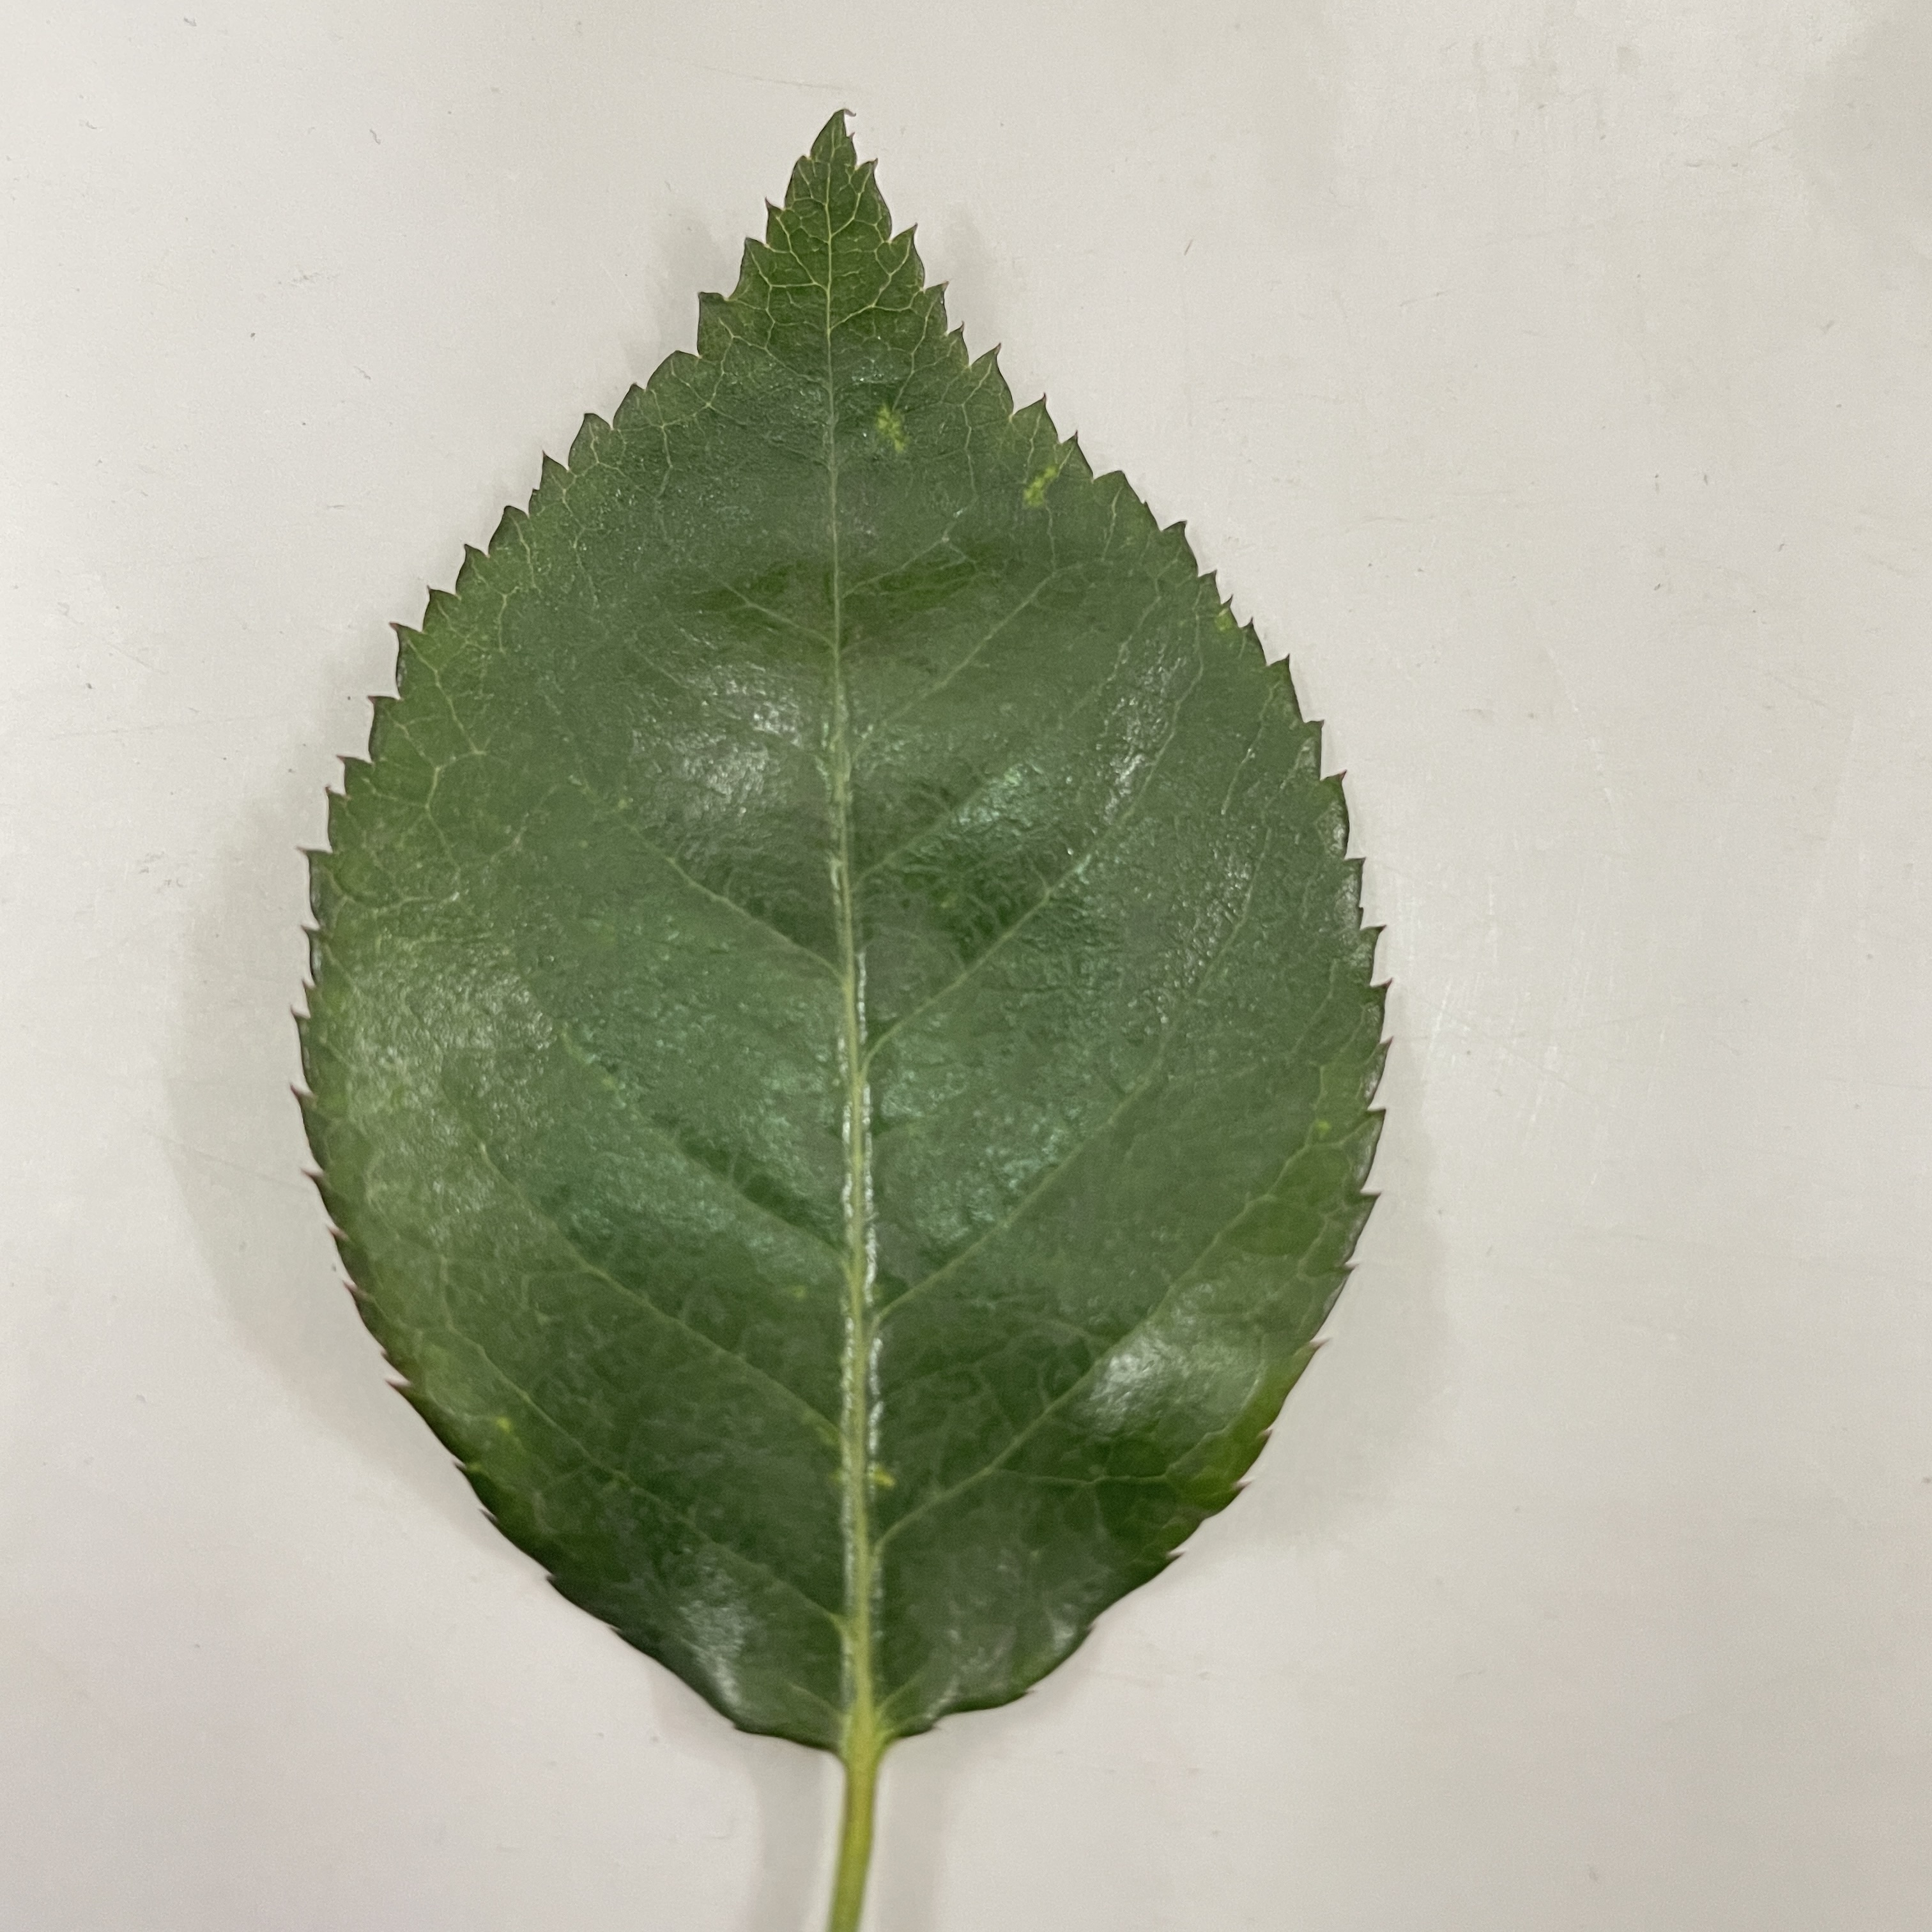
Label: Healthy Leaf